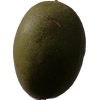
Label: nut